Question: Please indicate a possible affordance area of the motorcycle that can be used for sitting on
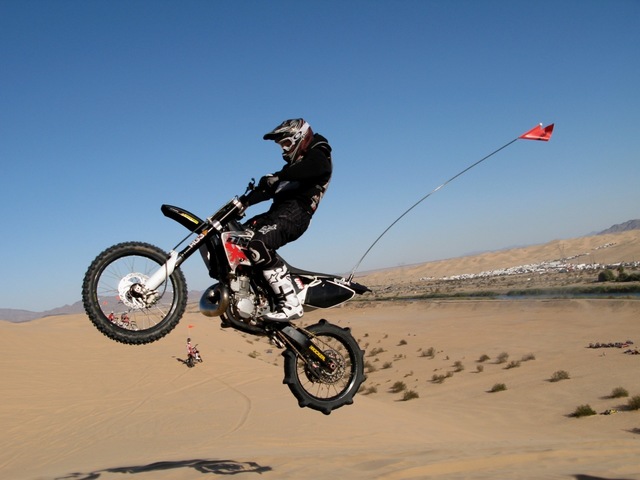
Answer: [205.5, 213.5, 365.5, 311.5]